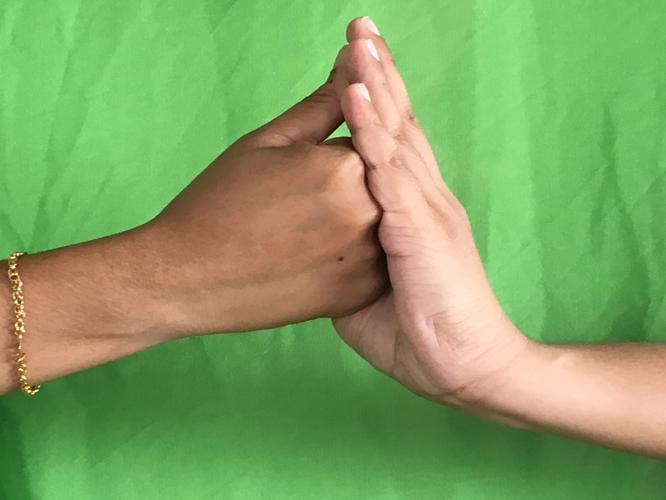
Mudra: Shanka
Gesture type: double_hand